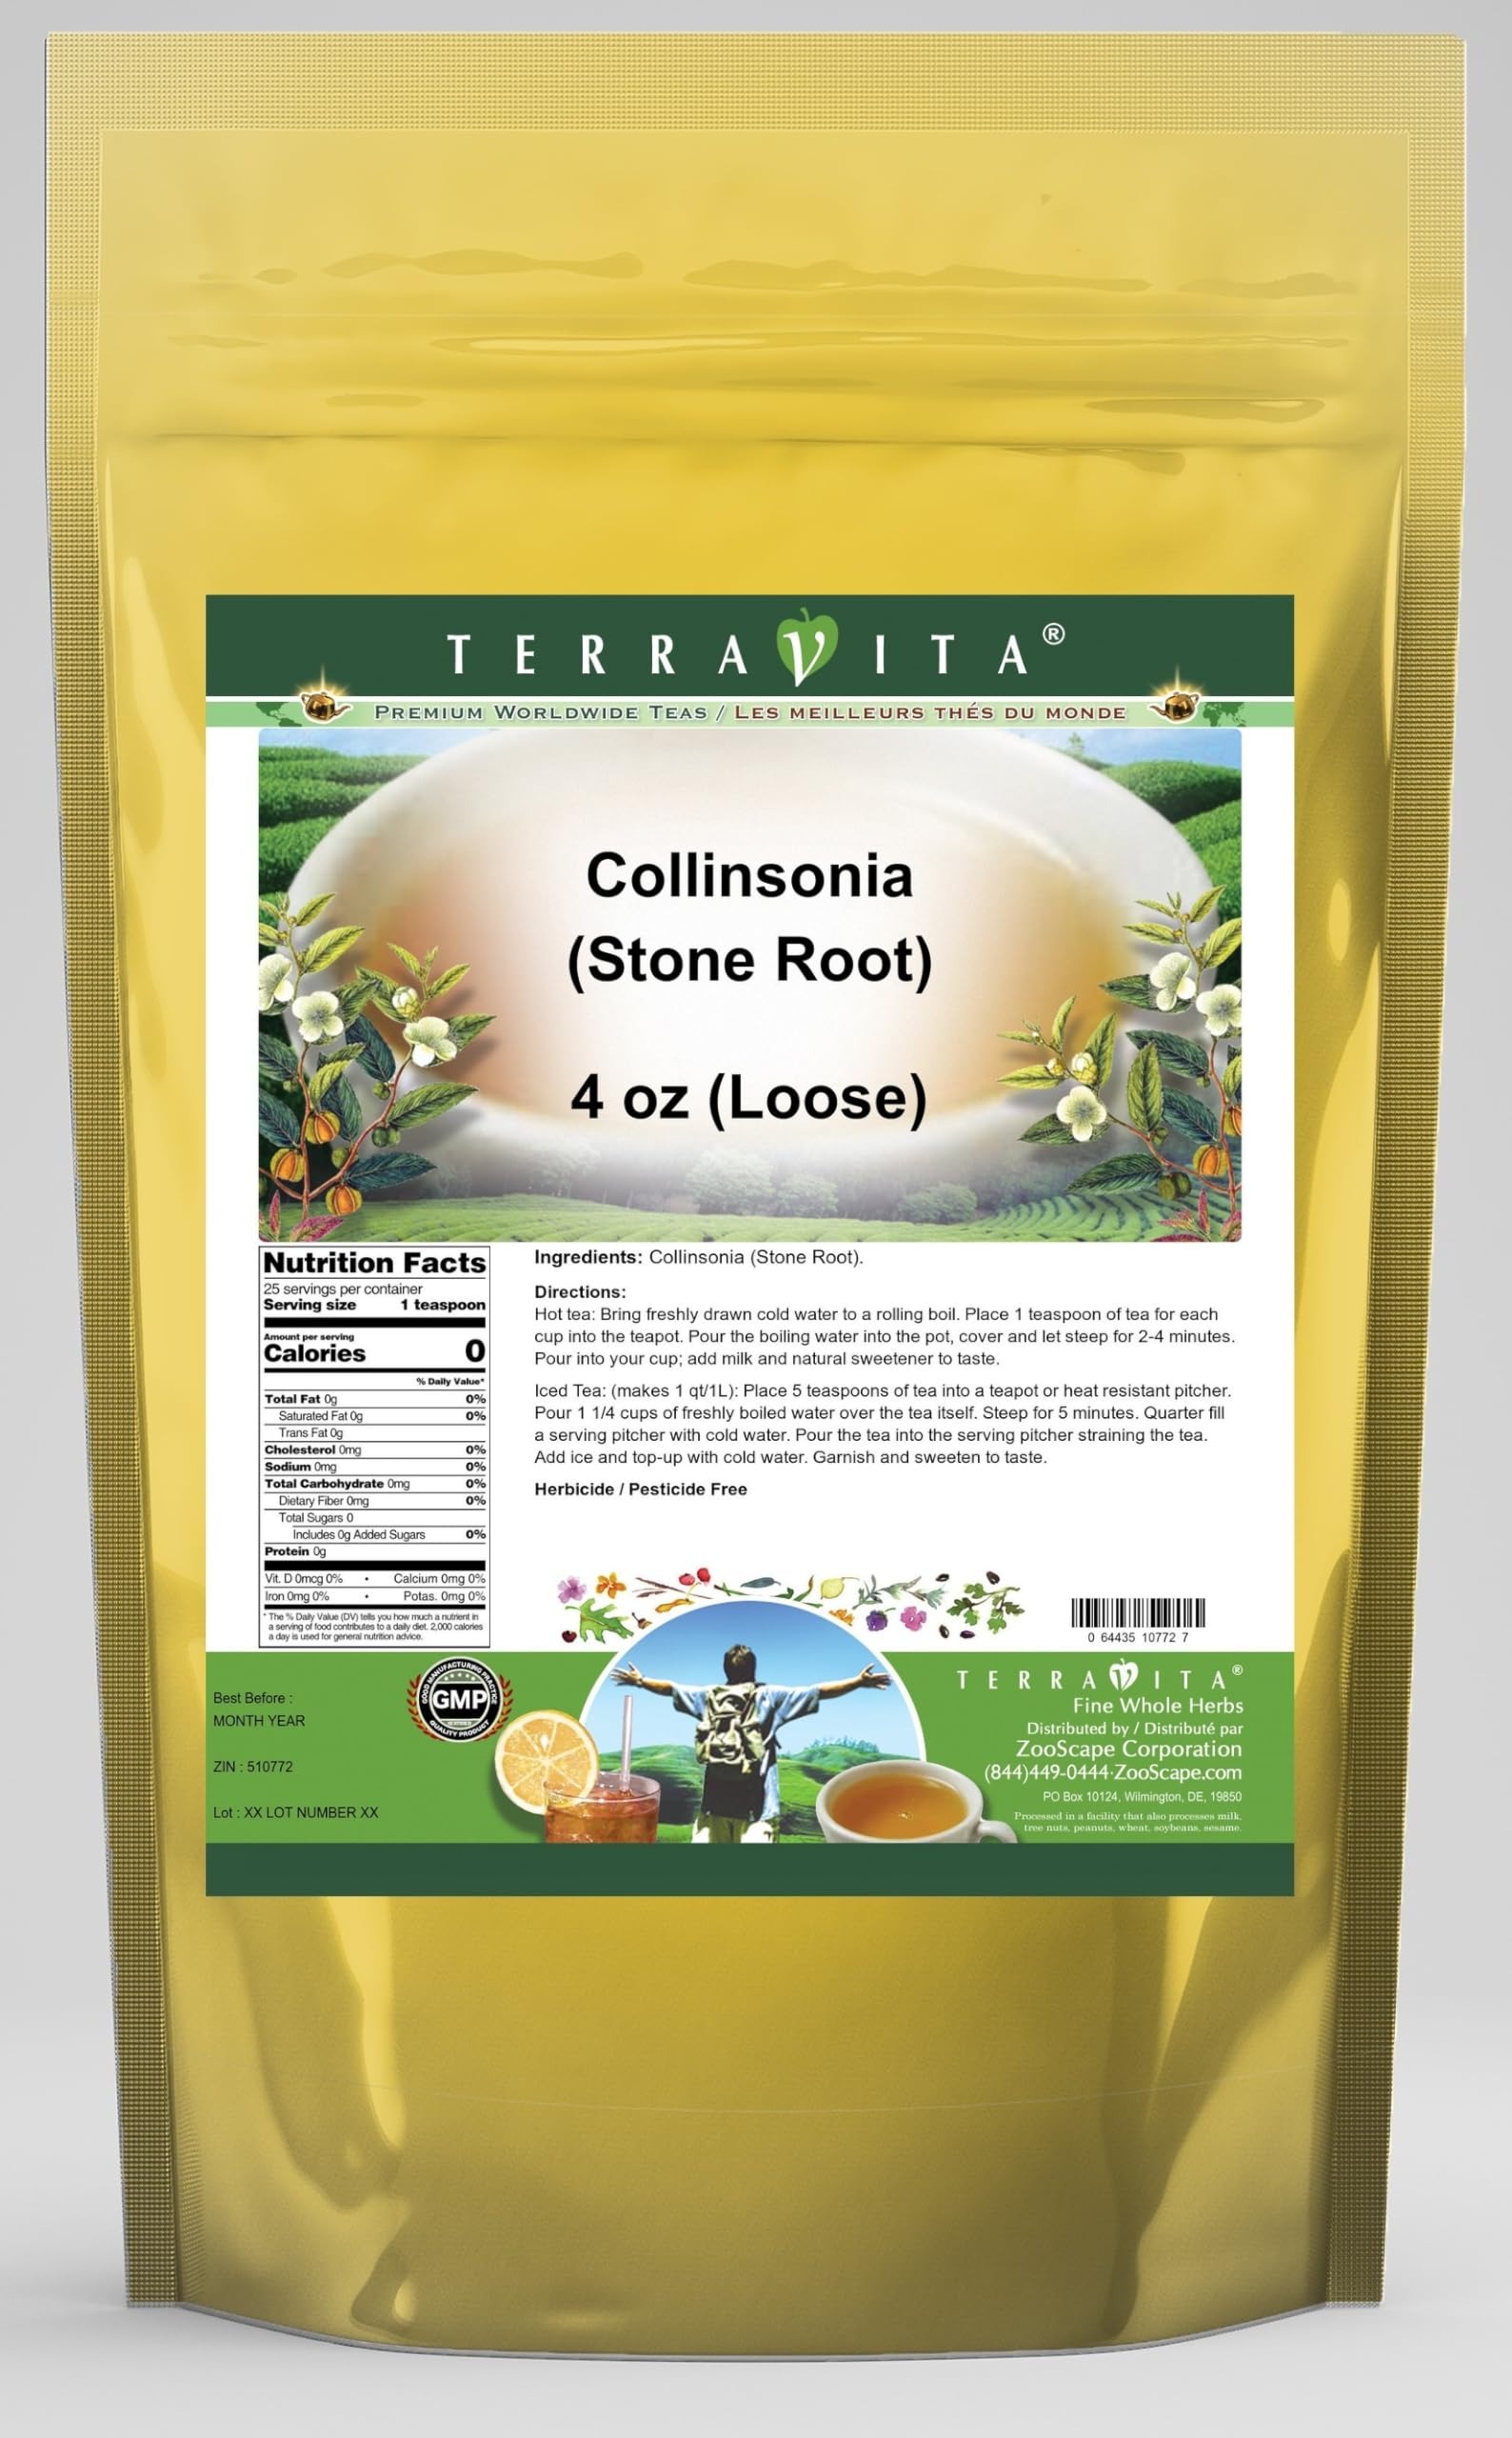
Item Name: Collinsonia (Stone Root) - Tea (Loose) (4 oz, ZIN: 510772) - 2 Pack
Bullet Point 1: Collinsonia (Stone Root) - Tea (Loose) (4 oz, ZIN: 510772)
Bullet Point 2: No fillers.
Bullet Point 3: Manufacturer: TerraVita
Bullet Point 4: Size: 4 oz
Bullet Point 5: Loose Leaf Herbal Tea - Packed in a convenient upright pouch!
Product Description: Collinsonia (Stone Root) - Tea (Loose) (4 oz, ZIN: 510772)<BR><BR>Packaged in the United States in a GMP certified facility (Good Manufacturing Practice).<BR><BR>No fillers.<BR><BR>Manufacturer: TerraVita<BR><BR>Size: 4 oz<BR><BR>Loose Leaf Herbal Tea - Packed in a convenient upright pouch!<BR><BR>Ingredients: Collinsonia (Stone Root)
Value: 8.0
Unit: Ounce

Price: 37.92